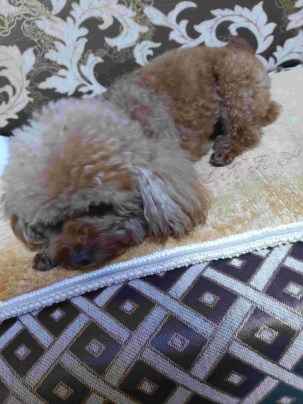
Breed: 7449-n000128-teddy